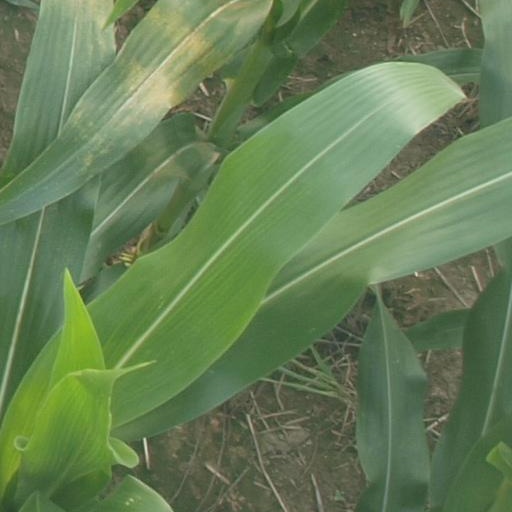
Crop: maize; corn